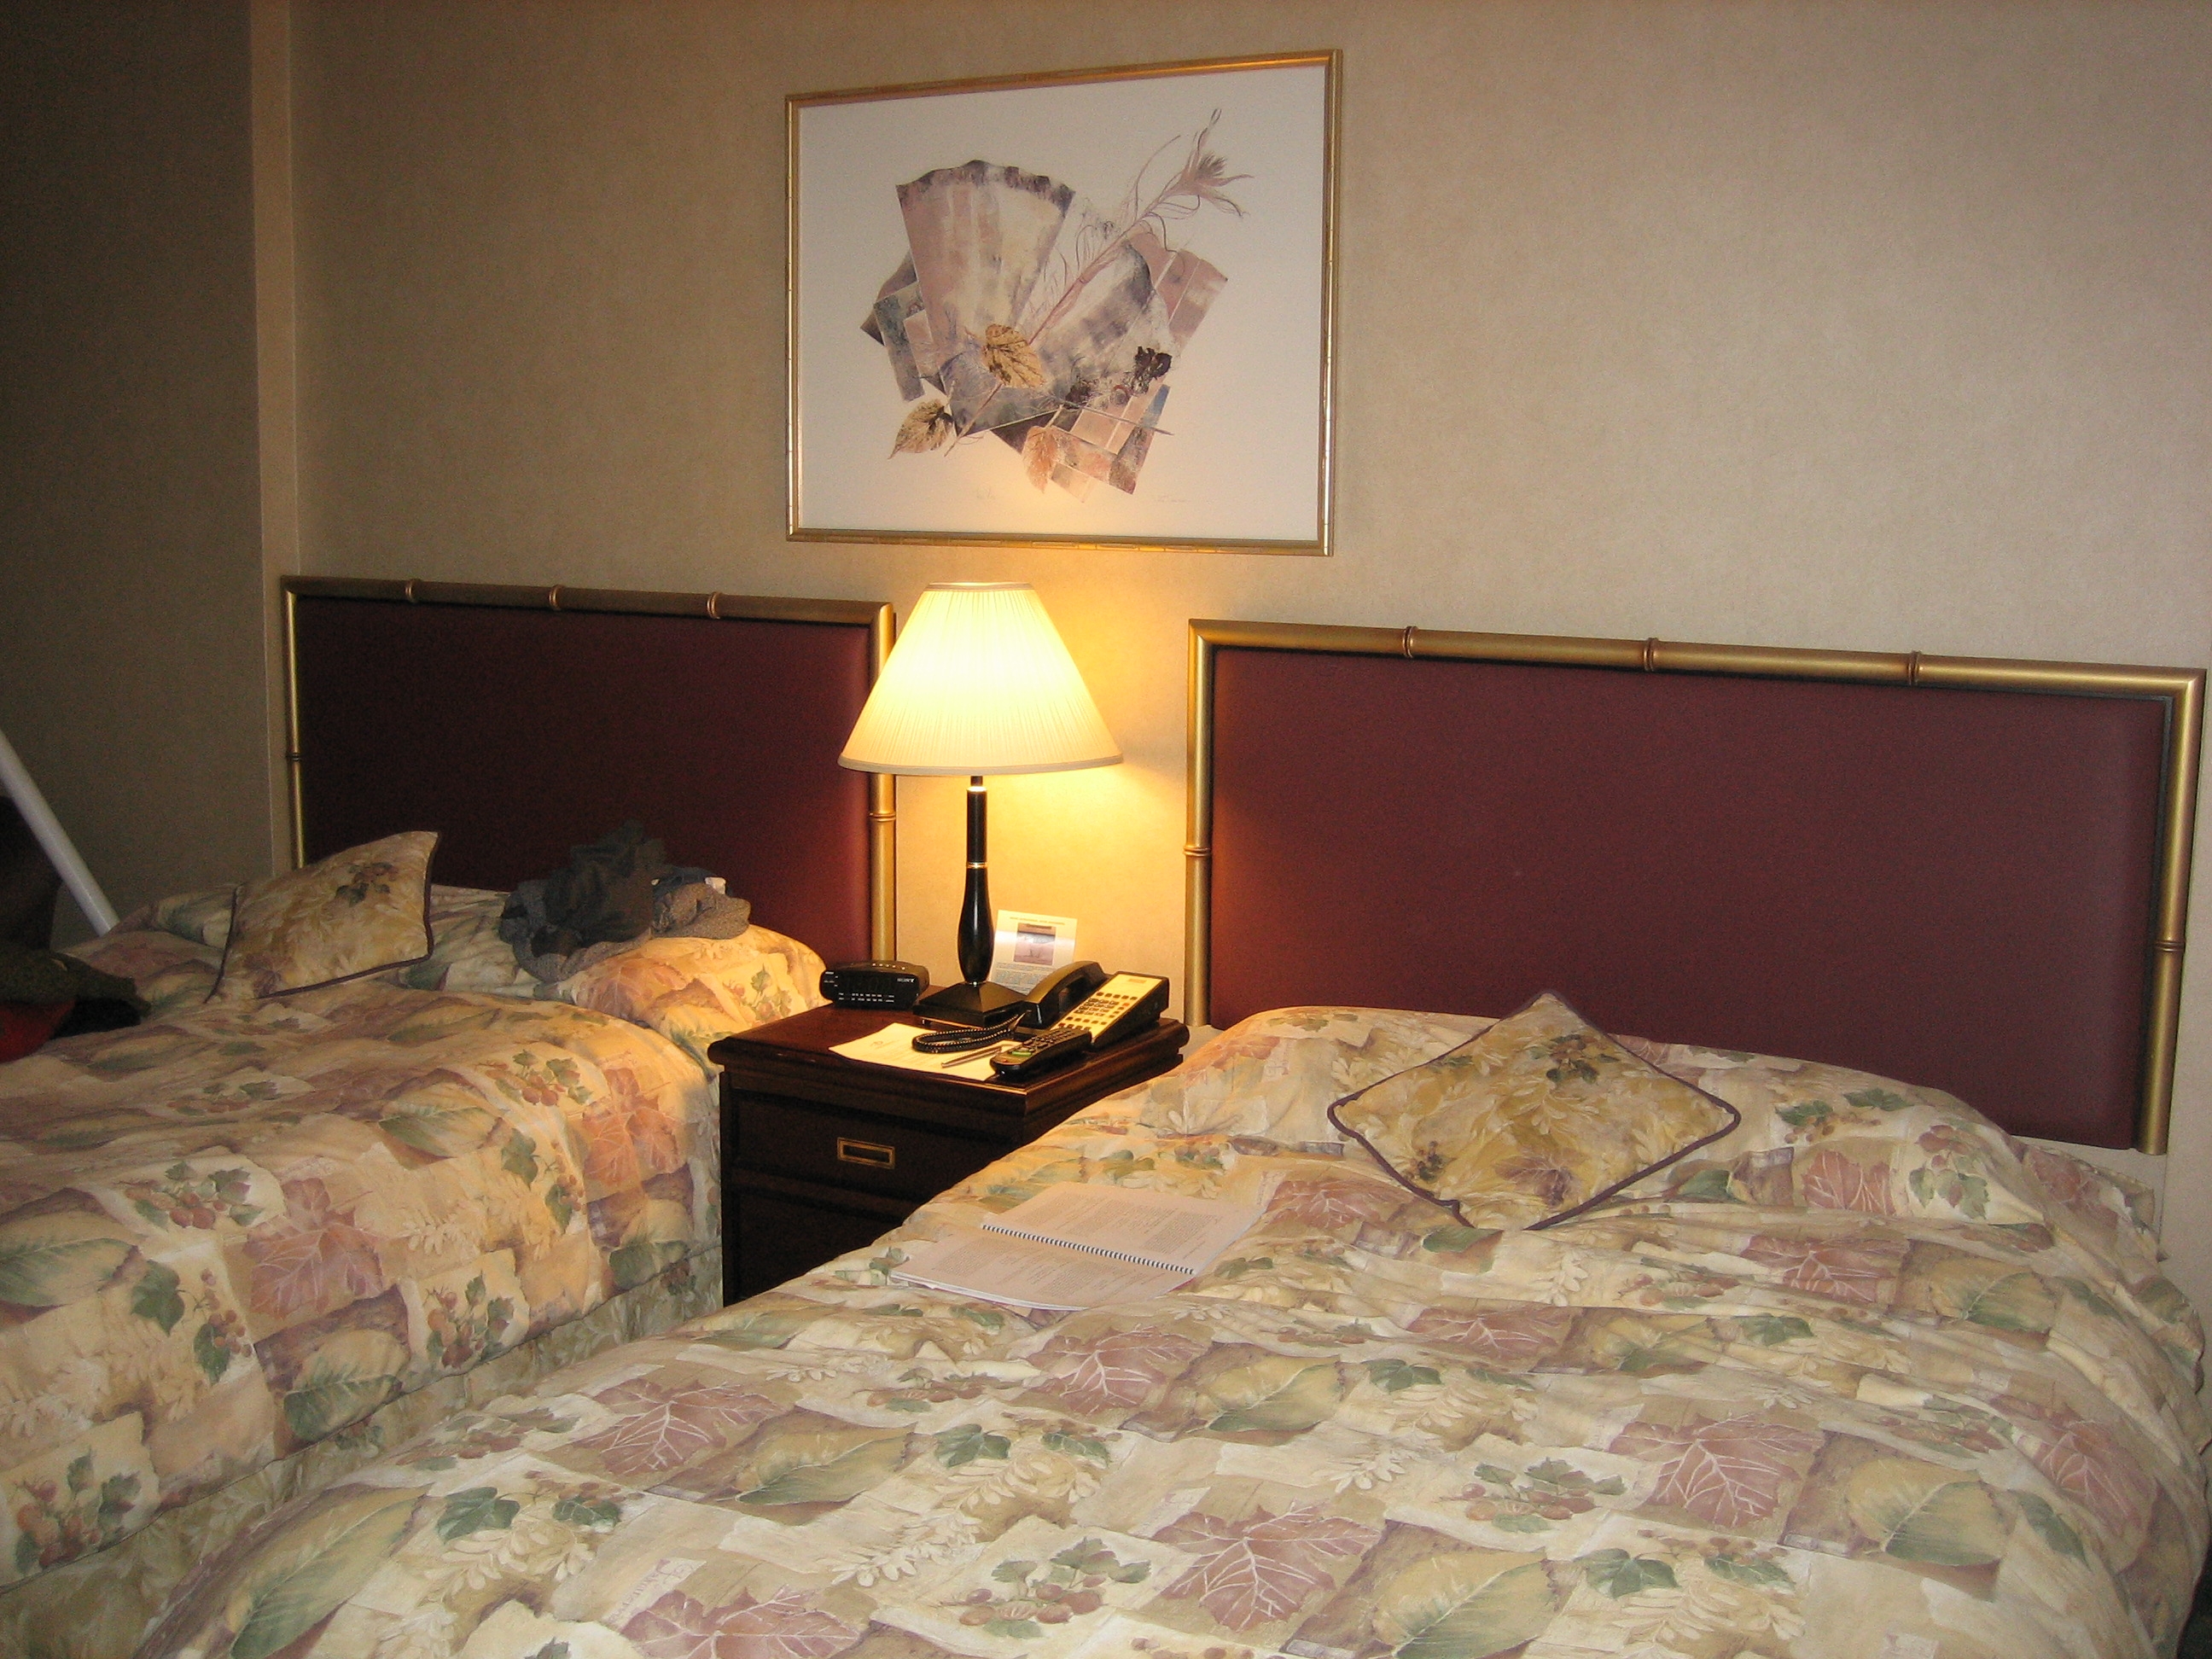
Room type: bedroom